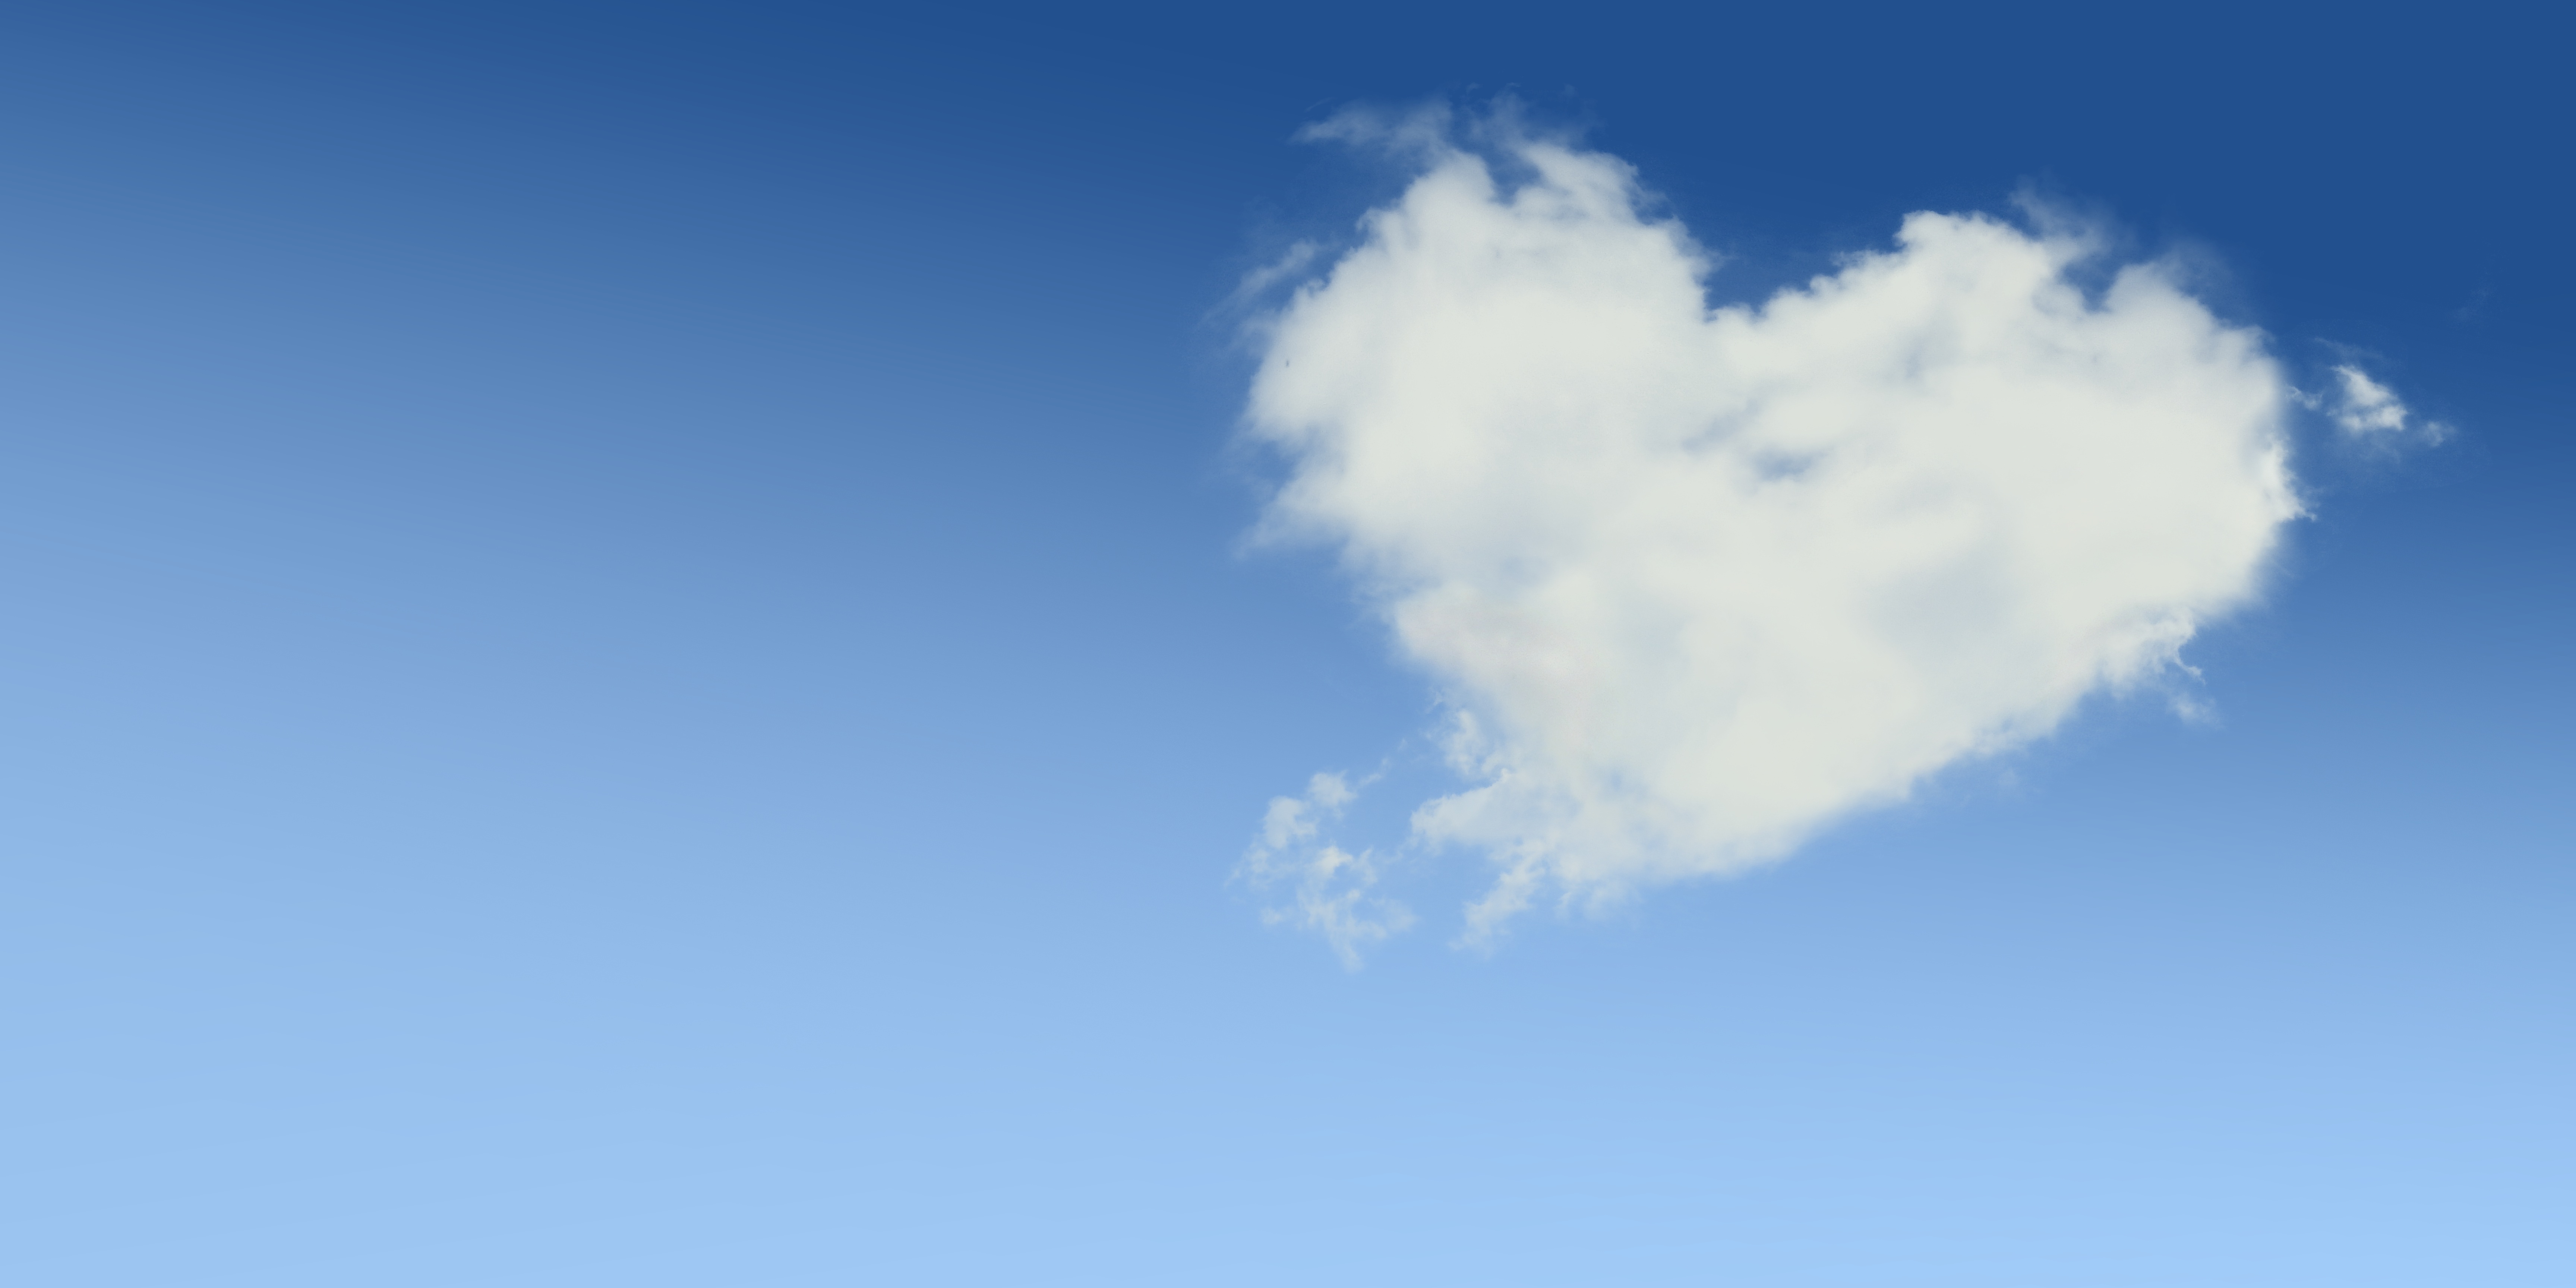
horizon, cloud, sky, sunlight, atmosphere, daytime, love, heart, cumulus, romance, romantic, blue, baby, map, affection, clouds, background, design, wallpaper, postcard, valentine, greeting card, feelings, longing, valentine's day, mother's day, meteorological phenomenon, atmosphere of earth